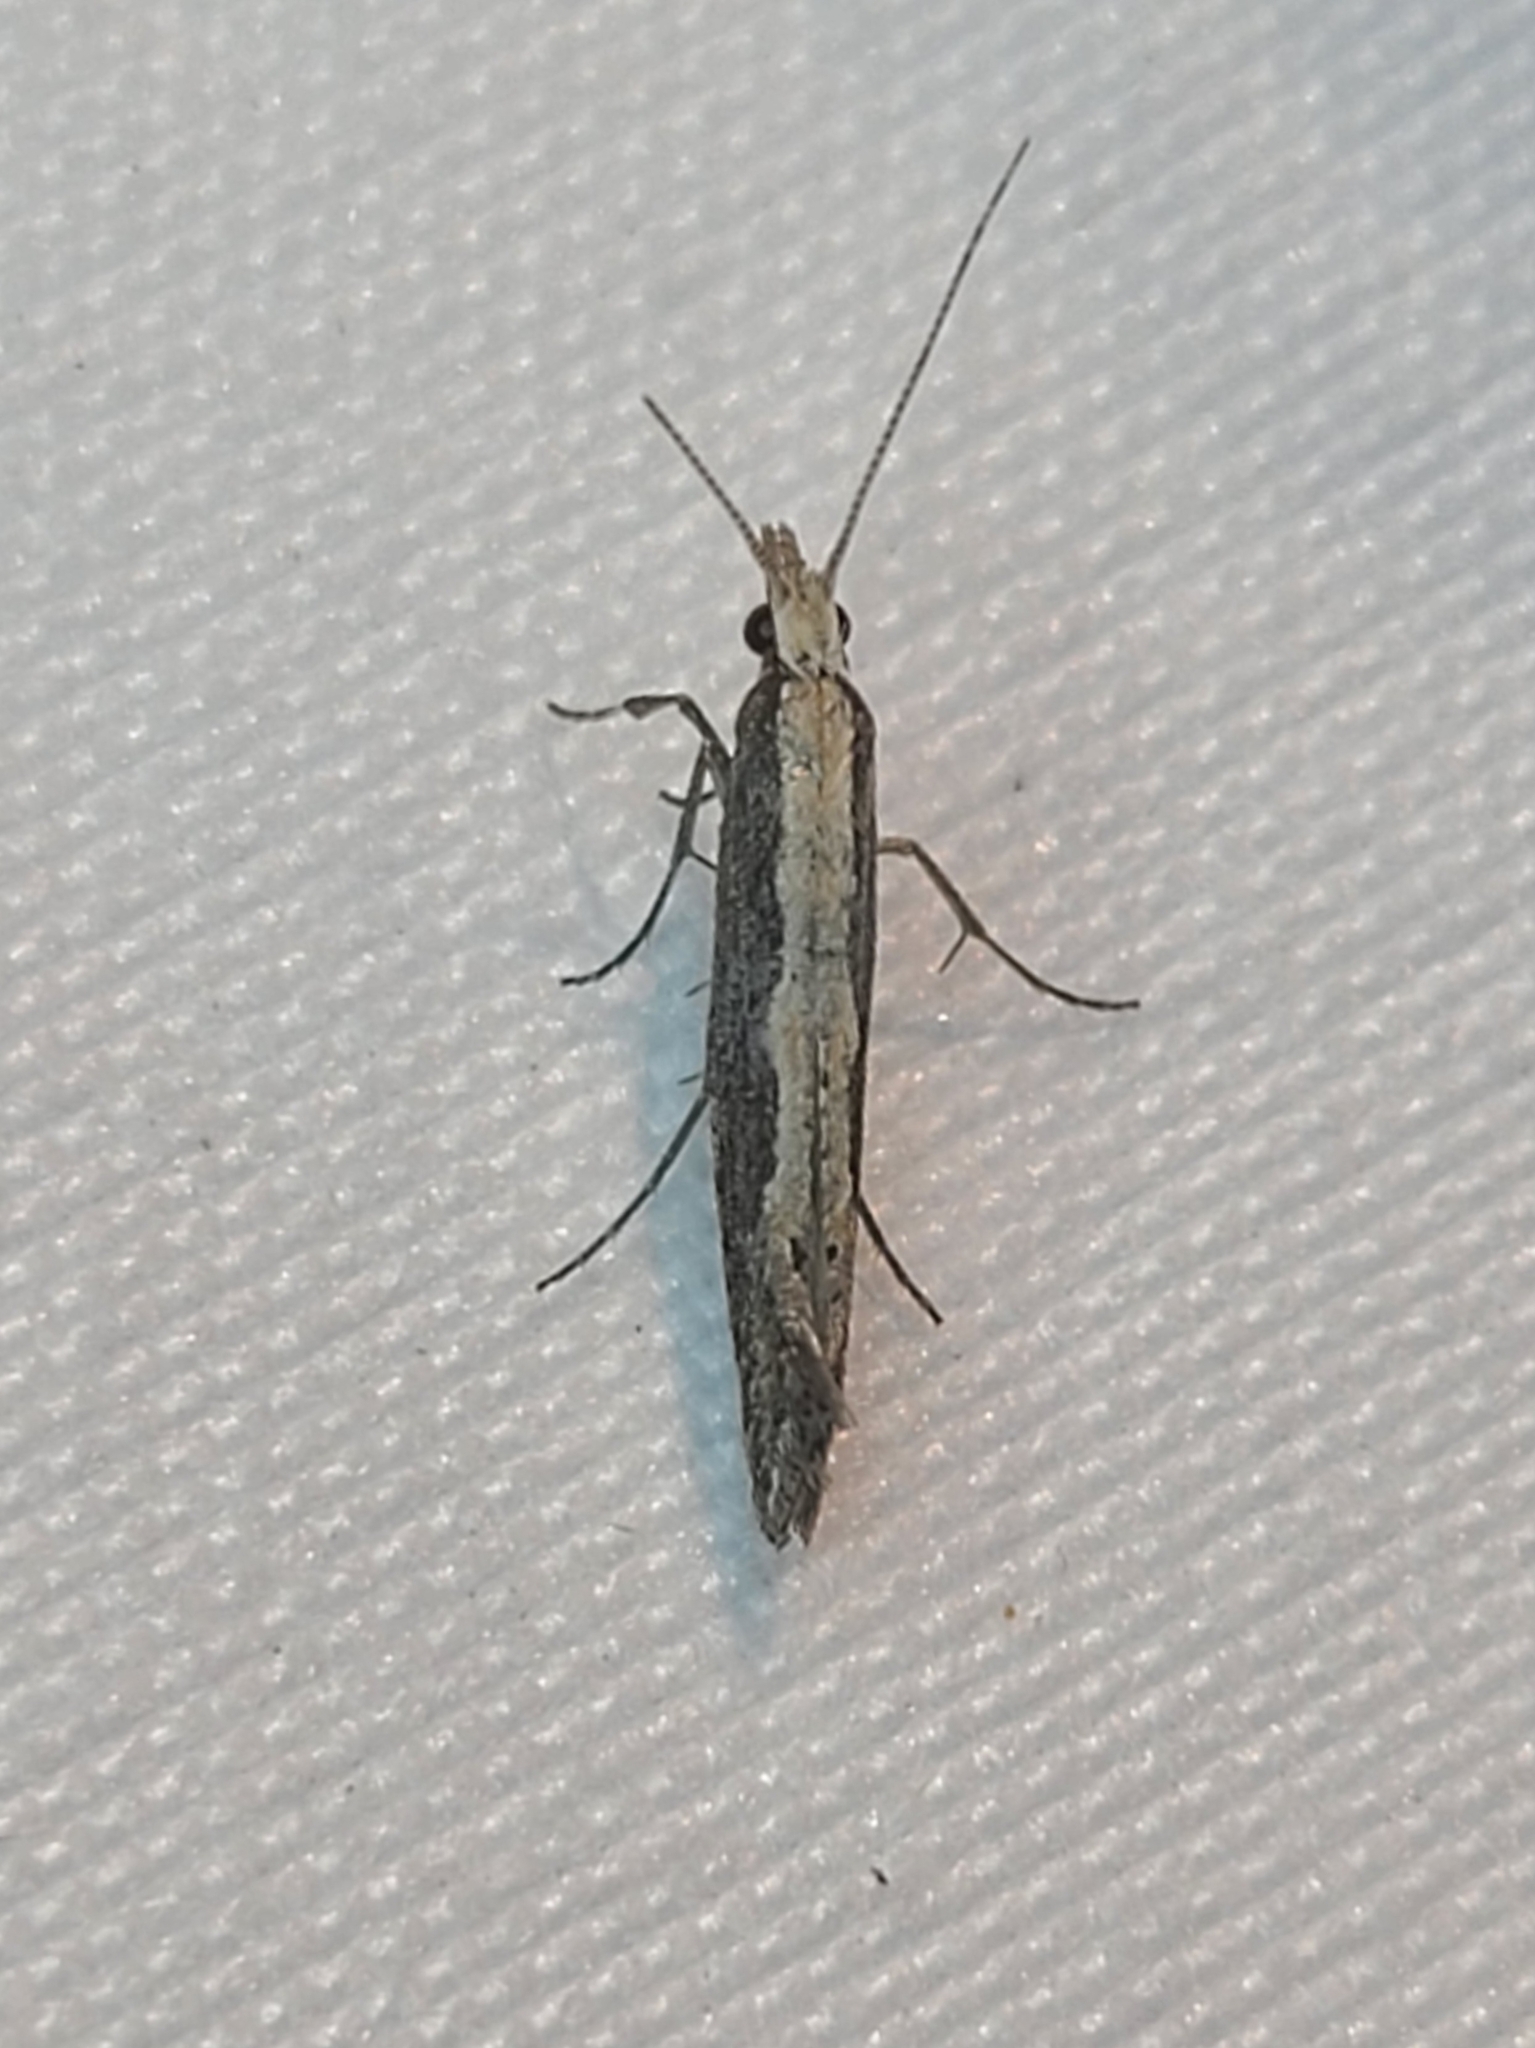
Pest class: diamondback_moth